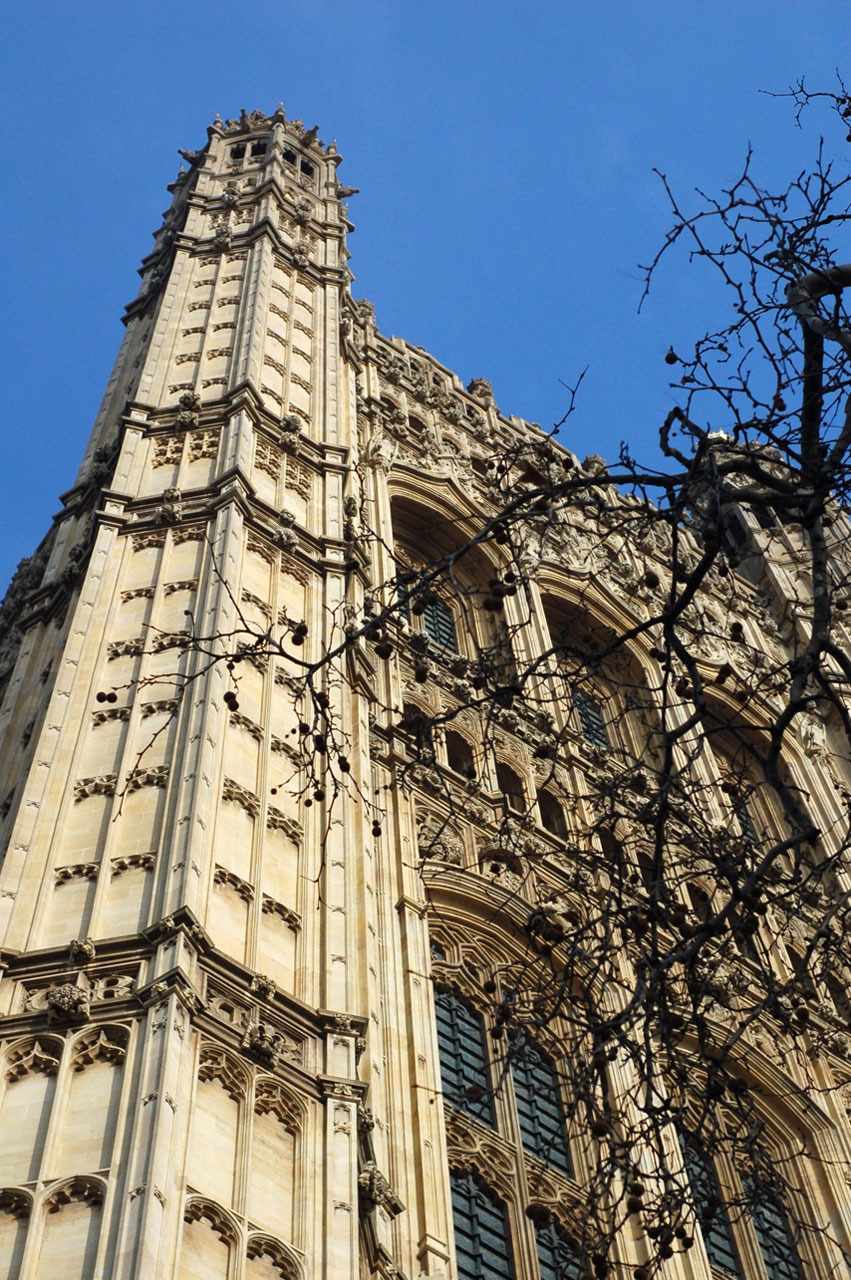
architecture, sky, perspective, building, skyscraper, tower, landmark, facade, cathedral, place of worship, london, parliament, temple, spire, ruins, ancient history